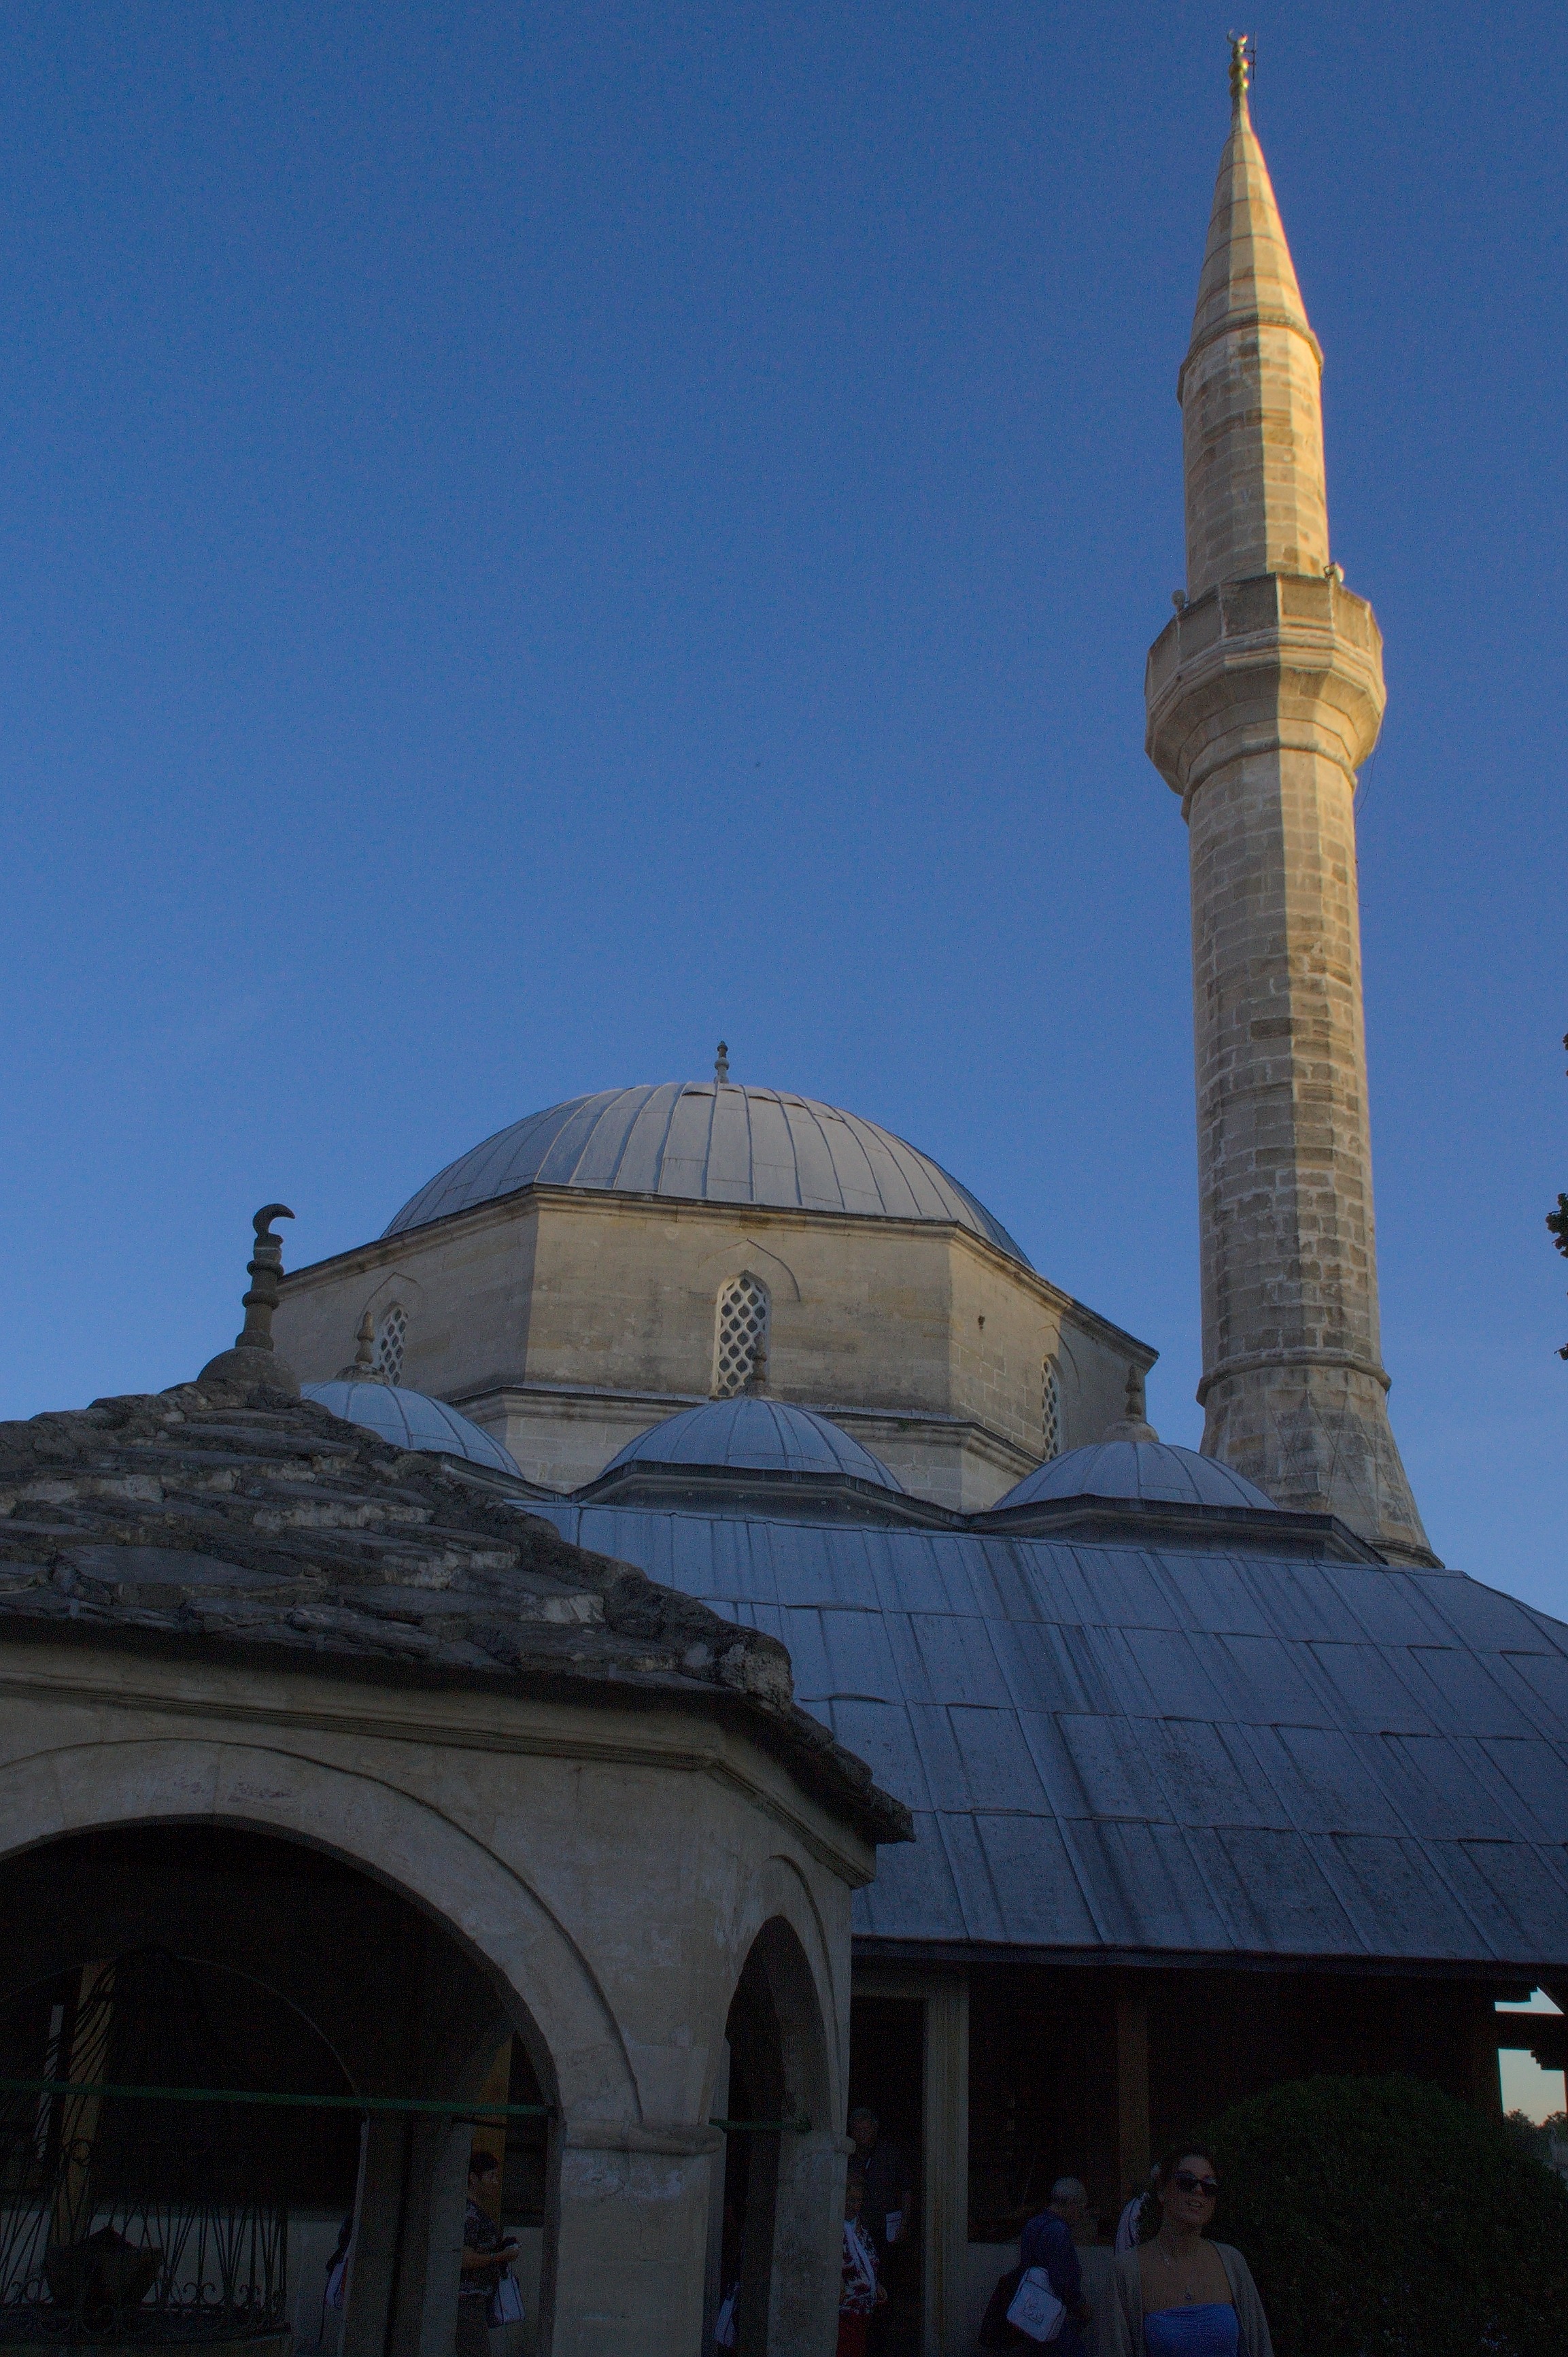
sunset, building, evening, religion, landmark, church, place of worship, mosque, dome, herzegovina, mostar, bosnia and herzegovina, koski mukesh pa a mosque